Katharine Cornell

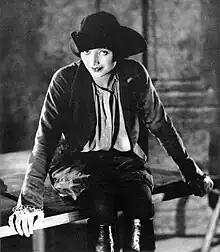
Cornell as Mary Fitton in the Broadway production of Clemence Dane's "Will Shakespeare" (1923)

Katharine Cornell (February 16, 1893 – June 9, 1974) was an American stage actress, writer, theater owner and producer. She was born in Berlin to American parents and raised in Buffalo, New York.